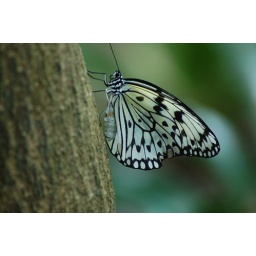
This was taken at Frederick Meijer Gardens in Grand Rapids Michigan during their yearly butterfly house exhibit.